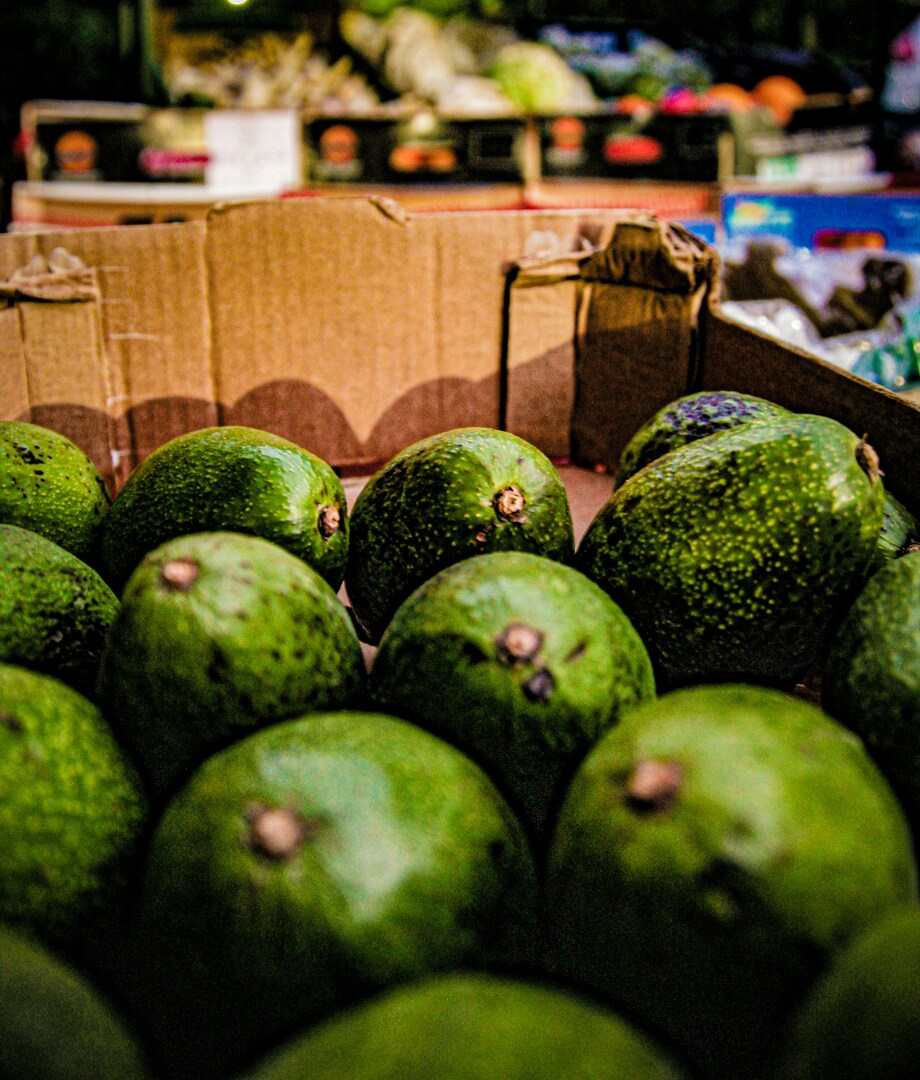
Label: avocado